Gio. Ansaldo & C.

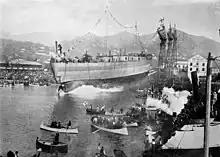
Launch of Italian battleship Giulio Cesare 1911 Sestri Ponente, Genova

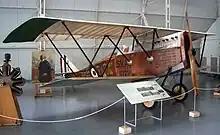
Ansaldo SVA 5

In 1904, Ansaldo was bought by Ferdinando Maria Perrone who, along with his sons Mario and Pio, bound the name of the Perrone family to the history of the company. Over the next twenty years, he aimed at making Ansaldo fully independent both in the ironworks and weapon-making areas, thanks to strong vertical integration. The onset of World War I was of obvious potential benefit to the company, though Italy was initially neutral. Ansaldo advocated for Italian entry into the war, both directly and by funding political groups that supported the war, such as Benito Mussolini's proto-Fascist movement.